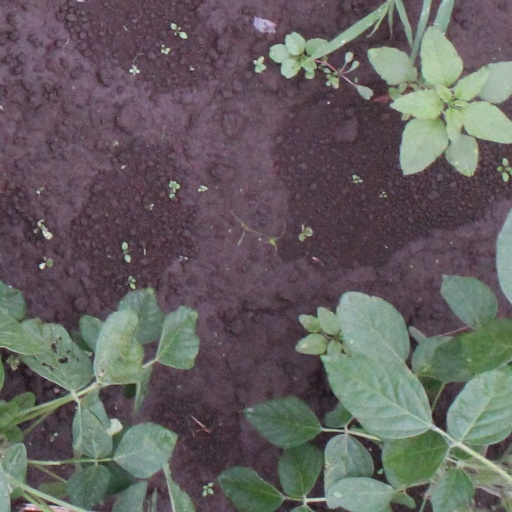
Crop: soybean